Afro-Brazilian culture

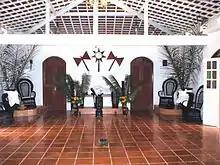
Candomblé shed in Pernambuco.

Overall, blacks brought from Africa as slaves were immediately baptized and forced to follow Catholicism. However, conversion was only superficial and religions of African origin managed to remain through secret practice or syncretism with Catholicism. Some Afro-Brazilian religions still maintain most of their African traditions, such as the traditional candomblé and xangô in the northeast region; others were formed through religious syncretism, such as batuque, tambor de mina, xambá and umbanda.